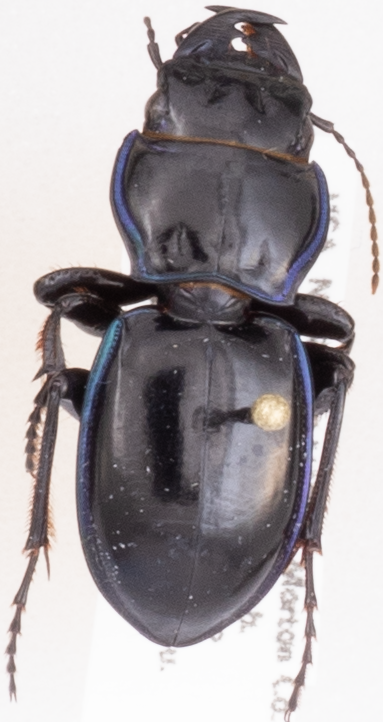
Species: Pasimachus elongatus
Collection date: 2017-09-05
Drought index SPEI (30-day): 0.992
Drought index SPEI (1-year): -0.48
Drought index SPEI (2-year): -0.432